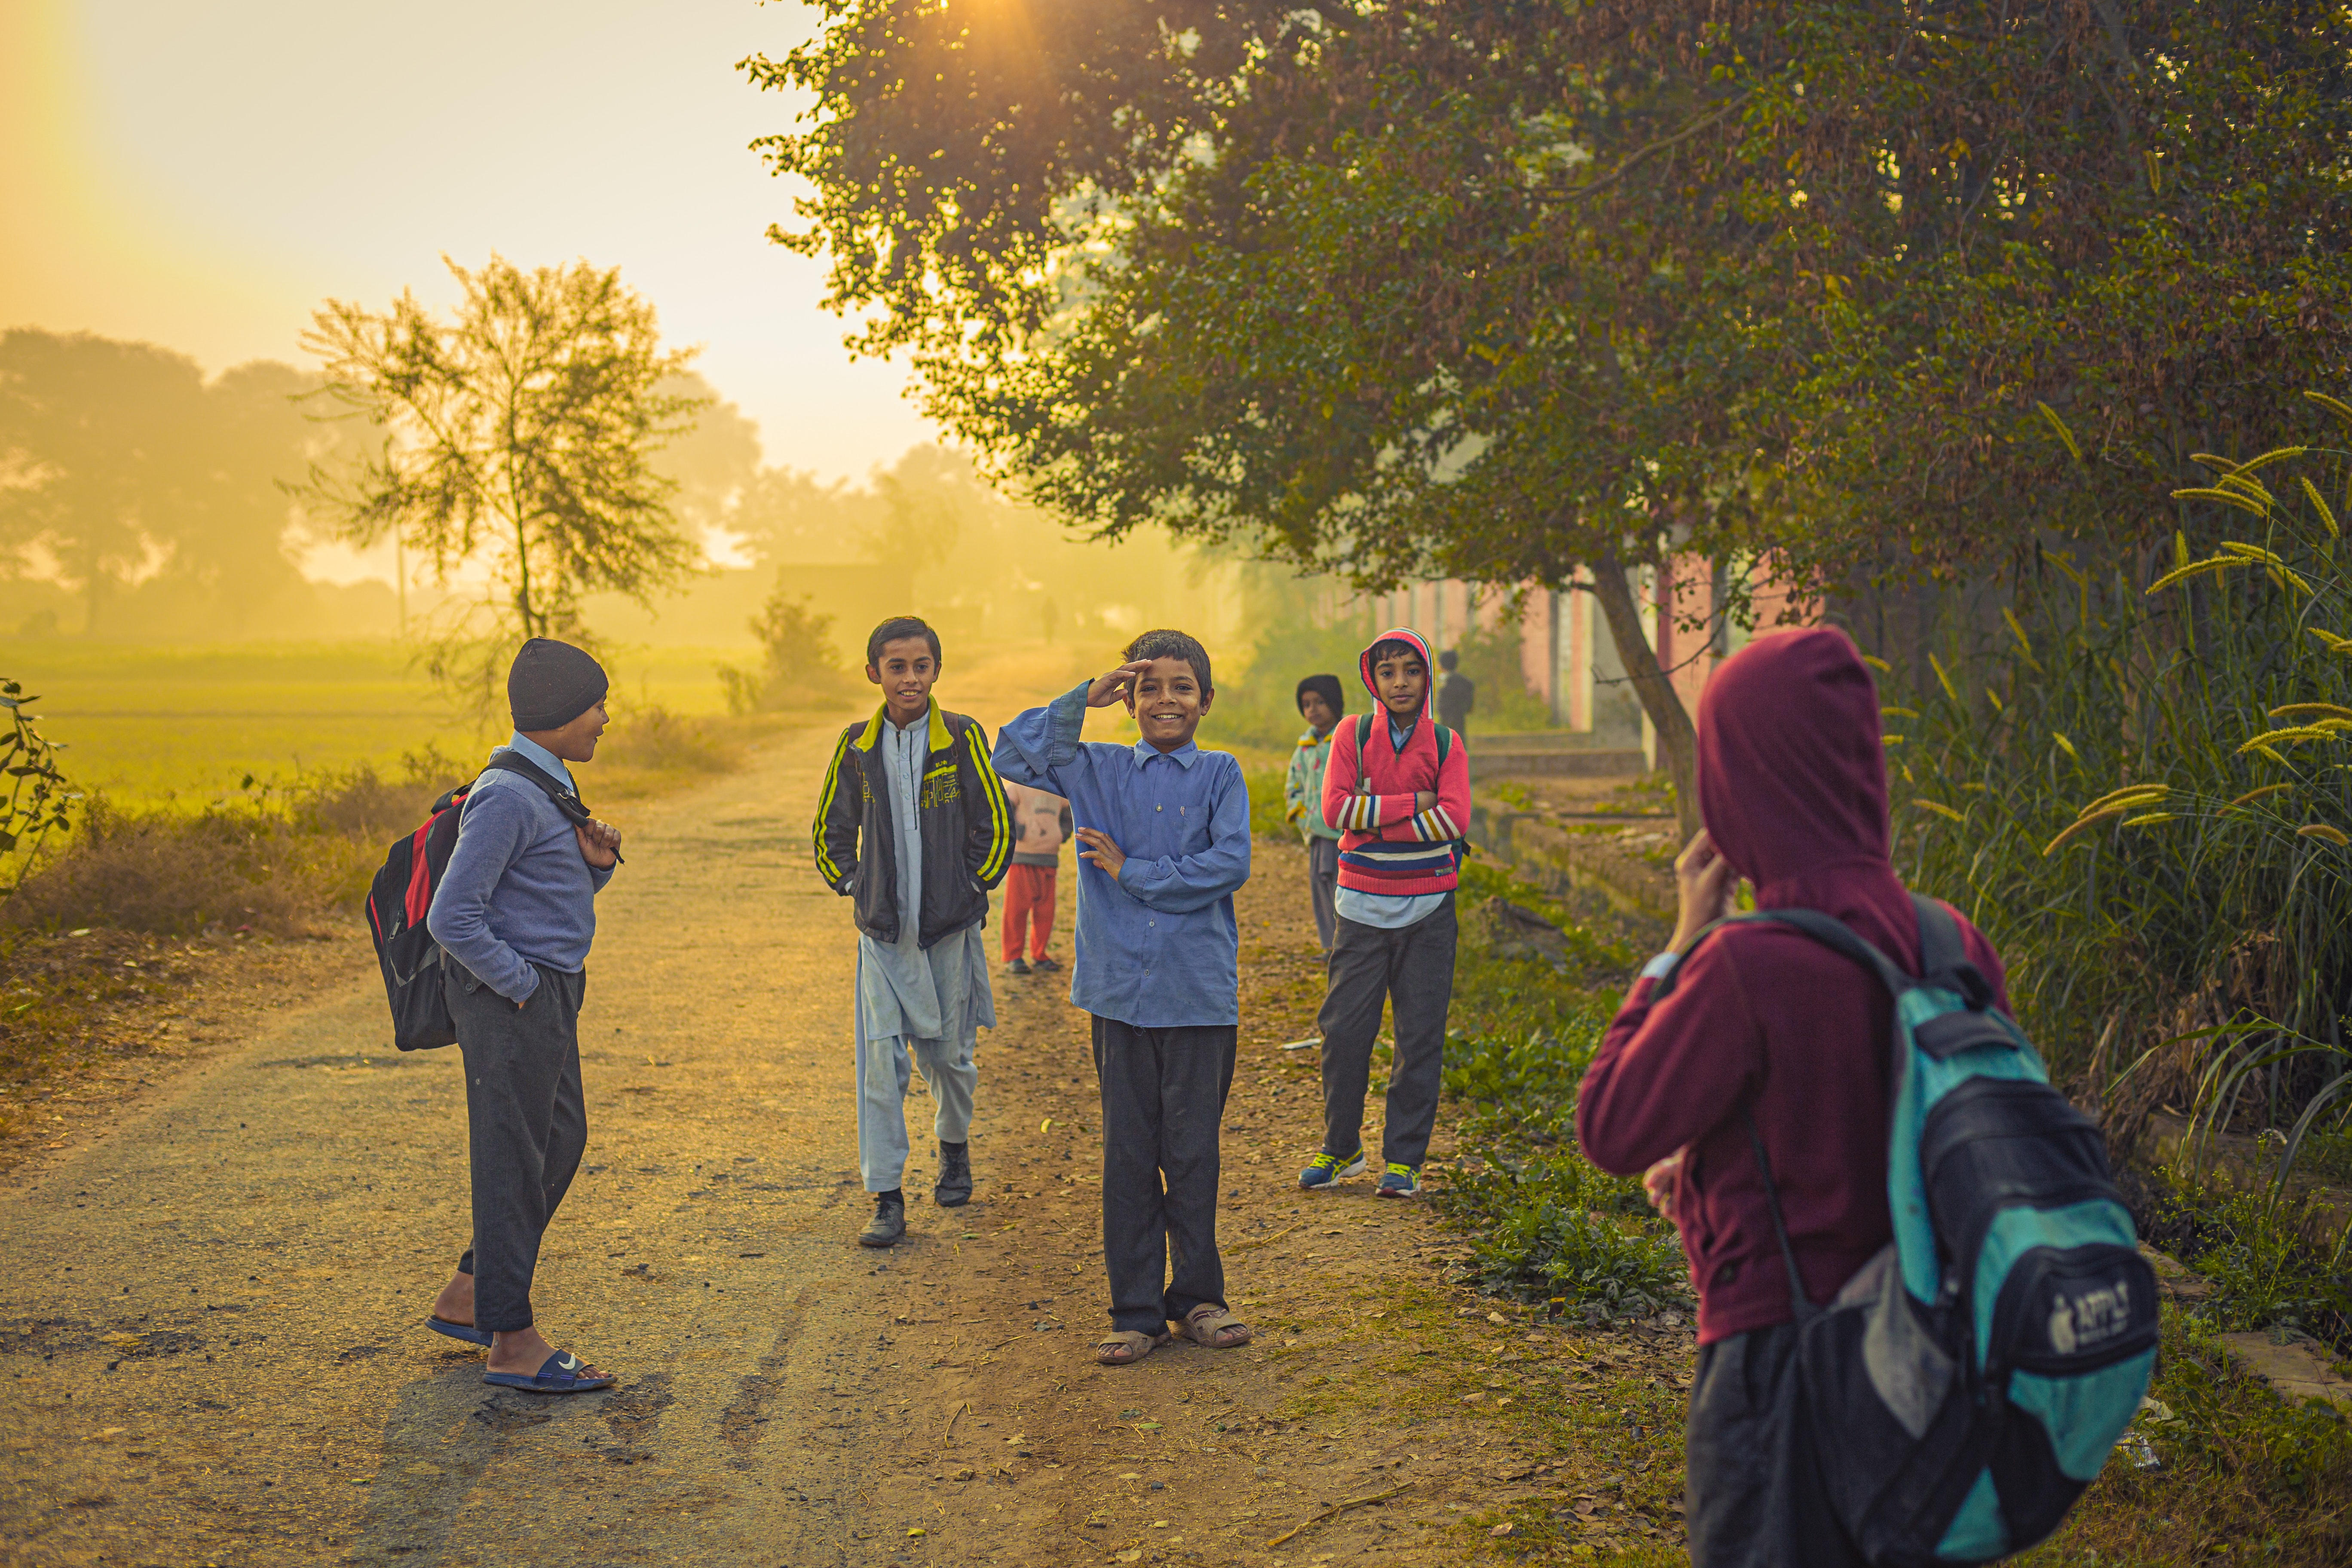
boy, trousers, plant, sky, People in nature, tree, natural landscape, branch, happy, yellow, gesture, leisure, travel, grass, woody plant, landscape, morning, grassland, recreation, backpack, forest, meadow, sunrise, fun, friendship, event, Luggage and bags, hill, adventure, walking, trail, road, woodland, mist, child, evening, bag, autumn, sun, sunset, backlighting, tourism, hiking, backpacking, vacation